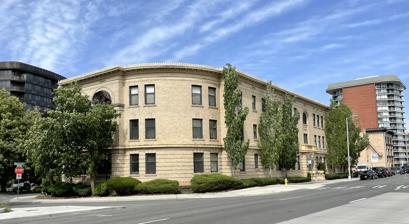
Building: San Marco (Spokane, Washington)
Country: United States of America
Year built: 1904
United States historic place San Marco U.S. National Register of Historic Places San Marco on Sprague Avenue Location W. 1229 Riverside, Spokane, Washington Coordinates 47°39′27″N 117°25′48″W / 47.65750°N 117.43000°W / 47.65750; -117.43000 Area less than one acre Built 1904 Architect Held, Albert Architectural style Late 19th and 20th Century Revivals architecture , Renaissance Revival MPS Apartment Buildings by Albert Held TR NRHP reference No. 87000090 Added to NRHP February 12, 1987 The San Marco is a historic Renaissance Revival apartment building in Downtown , Spokane, Washington that was built in 1904.  It was designed by architect Albert Held .  San Marco was listed on the U.S. National Register of Historic Places in 1987. It is also listed on the NRHP as a contributing property in the Riverside Avenue Historic District . History Built in 1904 by owner George C. Beck, who intended the San Marco to be, "one of the most elegant, expensive buildings" in the city and home to, "flats to lease to the upper crust." The intention to lease apartments to members of upper class society was one of the contributing factors to the San Marco, along with three other apartment buildings designed by Held in the first decade of the 20th century — Amman , Breslin and Knickerbocker — being listed on the NRHP together as part of a thematic group. The San Marco, like the Amman, Breslin and Knickerbocker, represents the initial wave of apartment homes built in Spokane. At the turn of the century the city of Spokane was experiencing a population surge, which was accompanied by a housing shortage. Prior to 1900, city listings showed no "apartment homes" in Spokane. The upper and middle classes tended to own property, while the lower and working classes could rent from hotels, boarding houses or in commercial structures. There was a stigma against apartment homes for upper and middle class tenants at the time, but the housing shortage necessitated their construction. To alleviate the stigma, Held designed the San Marco like he did with other early apartment homes, to appear as if it was a grand hotel or exclusive club. The residential setting of the San Marco was also emphasized to help alleviate the stigma. It was set on the tree-lined Riverside Avenue, and an interior courtyard was included in the plans. The San Marco's historic importance was recognized first in 1976, when it was listed on the NRHP as a contributing property in the Riverside Avenue Historic District, and then again in 1987 when it along with three of Held's other buildings were listed as individual properties on the NRHP. Developer Ron Wells bought the San Marco, as well as seven other buildings within a one block radius of First and Cedar, in the 1980s. At the time, the area was considered undesirable and home to many vagrants. Wells renovated the San Marco, along with his other properties, in the 1980s and early 1990s. Renovation and preservation work on the San Marco and surrounding area helped spur massive investment in Downtown's west end, which continues into the 2020s. Description San Marco is a U-shaped building situated at the triangular intersection of Riverside Avenue and Sprague Avenue in the west end of Downtown Spokane and the western extremity of the Riverside Avenue Historic District. The two wings of the building, along Riverside and Sprague, surround an interior courtyard with an open end to the east. The Riverside wing is about 200 feet long while the Sprague wing is about 130 feet in length. It is a three-story building with a tan brick exterior above a similarly colored sandstone foundation. Interior courtyard Sprague Ave. entrance Architectural embellishment References